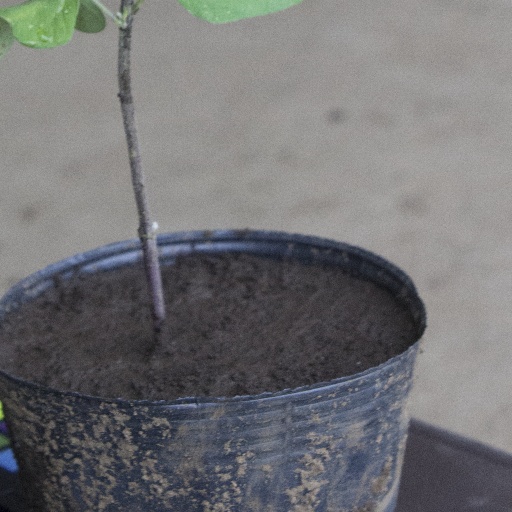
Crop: soybean